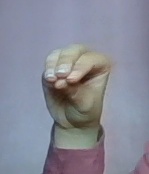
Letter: ha